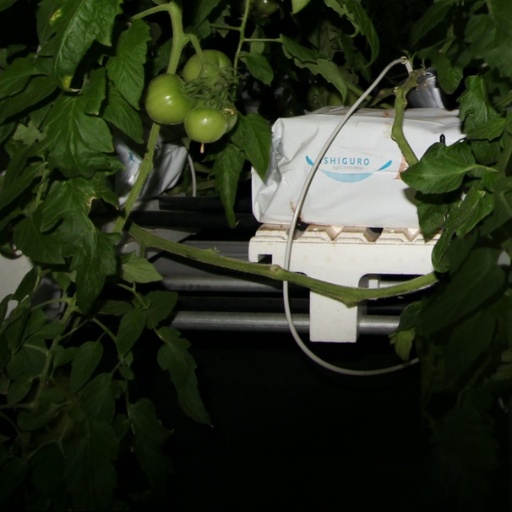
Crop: tomato